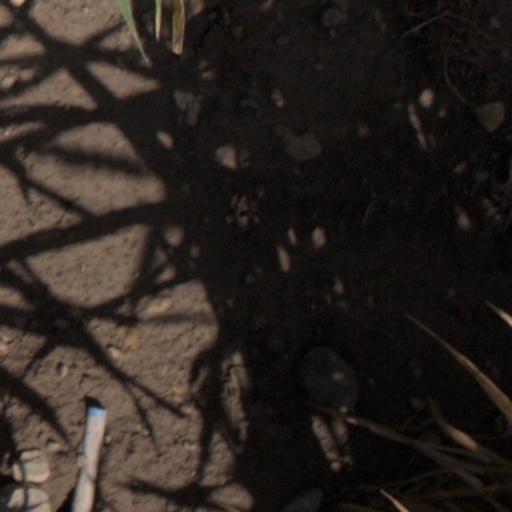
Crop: wheat